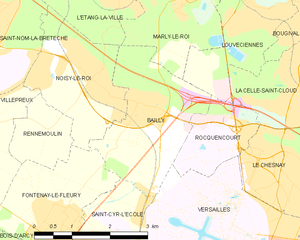
Carte des communes françaises Bailly